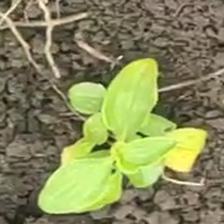
Weed species: Kena_(Commplina_benghalensio)